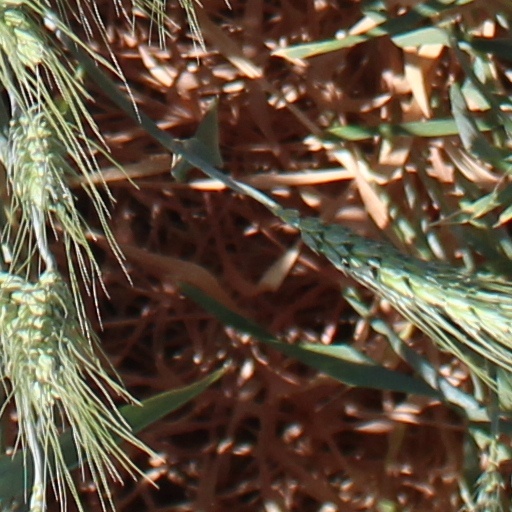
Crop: wheat